History of the Washington Nationals

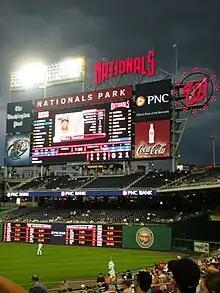
Washington Nationals versus the Cincinnati Reds in 2009 at Nationals Park

When Ted Lerner took over the club in mid-, he hired Stan Kasten as team president. Kasten was widely known as the architect of the Atlanta Braves before and during their run of 14 division titles (a streak only interrupted by the strike season of 1994, when the Braves ended the season behind the Montreal Expos – ironically, the Nationals' predecessor). Kasten was also the general manager or president of many other Atlanta-area sports teams, including the Atlanta Hawks and Atlanta Thrashers. "The Plan", as it became known, was a long-range rebuilding and restructuring of the team from the ground up. This plan included investing in the farm system and the draft, and having a suitable team to go along with their new stadium.